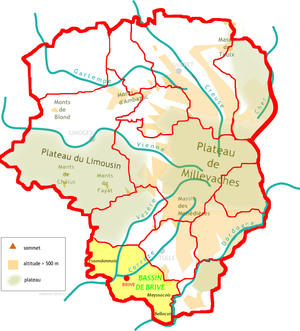
Localisation du Bassin de Brive sur la carte des pays traditionnels du limousin
Le bassin de Brive est une région naturelle de France et du Limousin historique, située en région Nouvelle-Aquitaine, dans le sud-ouest du département de la Corrèze.